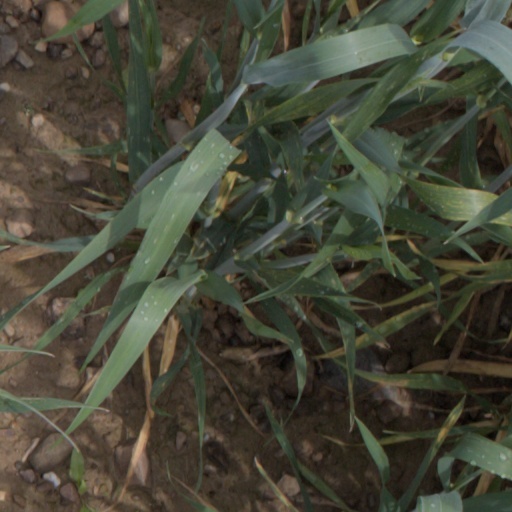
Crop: wheat